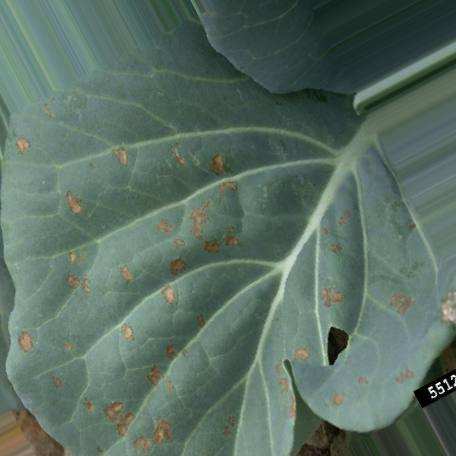
Label: Downy Mildew